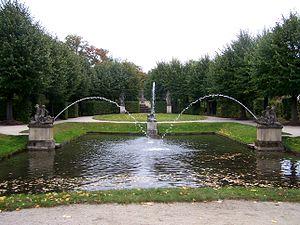
Fontaine du parc.
Le château d'Altdöbern en trois corps de bâtiment est situé à Altdöbern dans le Brandebourg. C'est un monument historique protégé.